Frederick Burnaby

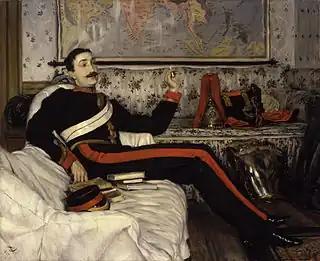
Portrait of Burnaby in his uniform as a captain in the Royal Horse Guards by James Tissot (1870)

Frederick Burnaby was born in Bedford, the son of the Rev. Gustavus Andrew Burnaby of Somerby Hall, Leicestershire, and canon of Middleham in Yorkshire (d. 15 July 1872), by Harriet, sister of Henry Villebois of Marham House, Norfolk (d. 1883). His sister Mary married John Manners-Sutton. He was a first cousin of Edwyn Burnaby and of Louisa Cavendish-Bentinck. Fred was educated at Bedford School, Harrow, Oswestry School, where he was a contemporary of William Archibald Spooner, and in Germany. Legend has it he could carry two boys under both arms up the stairs of school house. Burnaby was a huge man for his times: 6 ft 4in tall and 20 stone when fully grown. His outsize personality and strength became the literary legend of imperial might. Lionised by the press for his outlandish expeditious adventures across Central Asia, Burnaby at 6 ft 4 ins tall with broad shoulders was a giant amongst men, symbolic of a Victorian celebrity, feted in London society.